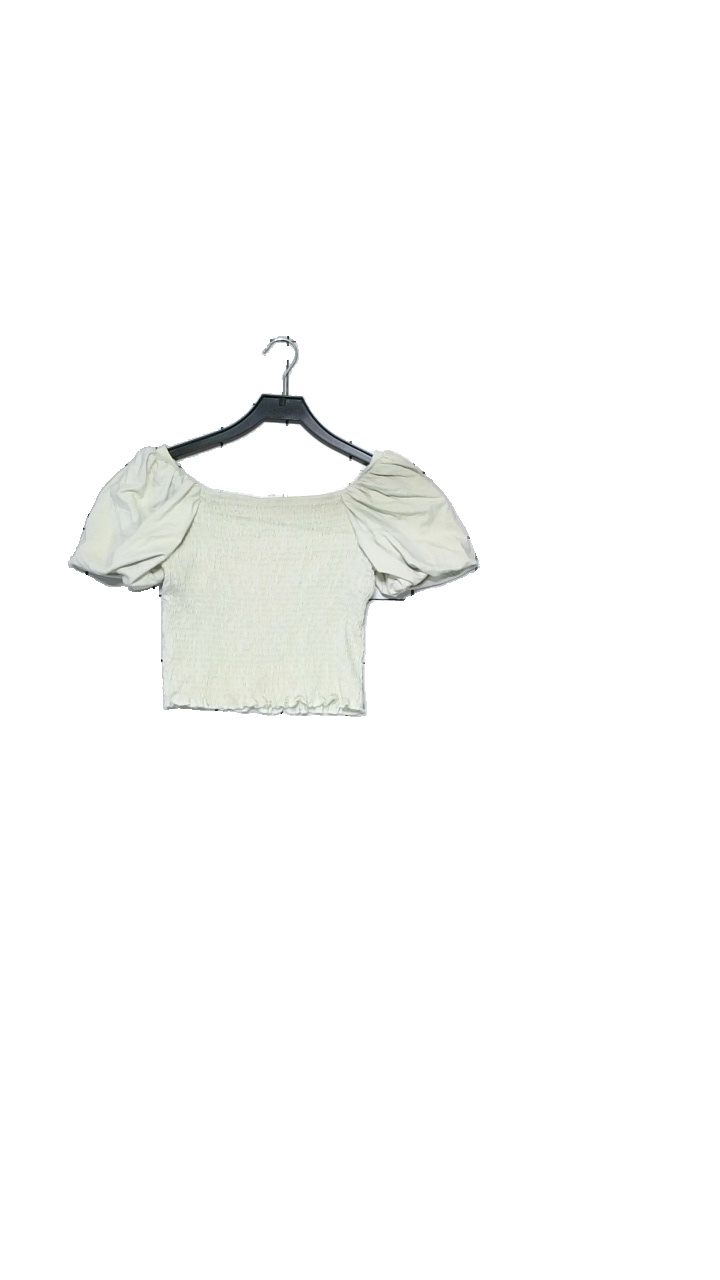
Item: Top (Ladies)
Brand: Gina Tricot
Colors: Green
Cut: Cropped, Loose
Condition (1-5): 4
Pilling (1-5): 4
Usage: Reuse
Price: <50